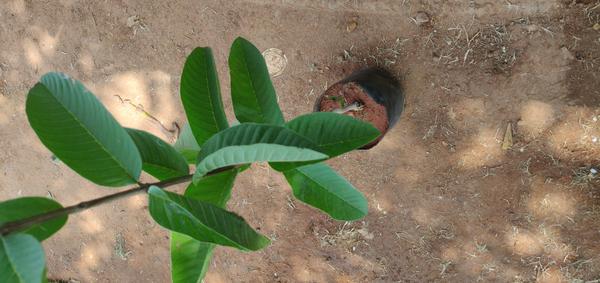
Plant: Gauva